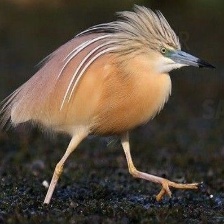
Species: SQUACCO HERON
Scientific name: ARDEOLA RALLOIDES
ImageNet parent category: little_blue_heron